Arriva Rail London

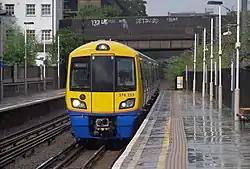
Class 378 "Capitalstar" at in 2014

Arriva Rail London is a train operating company owned by Arriva UK Trains that operates the London Overground concession on behalf of Transport for London.